Allevard

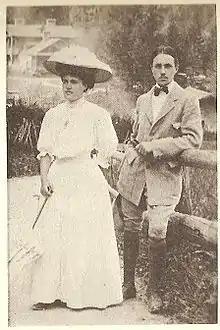
Pierre Vellones and his sister at Allevard, 1909

The greatest customers of Allevard, however, since 1880 have been the politicians, preachers, speakers, and singers who come to "fix their voice". These include, among others, the actors Paul Mounet and Jean Mounet-Sully, the brothers Coquelin the elder and the younger, Félia Litvinne, Germaine Lubin, Georgette Leblanc; then later Jeanne Aubert, Cécile Sorel, and Damia who were singers; politicians such as Eugène Chevandier de Valdrôme, Eugène Rouher, Charles Floquet, Édouard Herriot, Georges Picot (who died in 1909 at Allevard), Gustave Hervé, Alexandre Zévaès, Auguste Burdeau, and Senator Auguste Scheurer-Kestner in 1897 in the middle of the Dreyfus affair. There were also many other notable people: clerics such as Father Della Chiesa - the future Pope Benedict XV, Monseigneur Félix Dupanloup (Bishop of Orléans), the Genevan pastor Theodore Claparede, and the chief rabbi of France Isaïe Schwartz; preachers such as Joseph Gratry of the French Academy, and Father Jean-Léon Le Prevost; diplomats such as Camille Barrere, Count Vladimir Lamsdorf, Prince Pierre Wolkonsky, Count Zichy, and Prince Ypsilanti, the Roumanian mountaineer Prince Alexandre Bibesco; musicians such as Jules Massenet and Charles Lamoureux; photographers such as Nadar and the Lumière brothers; poets such as Lucie Delarue-Mardrus and Patrice de La Tour du Pin; musicologists such as Paul-Marie Masson and Émile Vuillermoz; painters such as Hippolyte Flandrin and Kees van Dongen; the novelists Germaine Acremant and Thyde Monnier; French academicians such as Victor de Laprade and René de La Croix de Castries; professors of medicine Louis Landouzy and Maxime Laignel-Lavastine; industrialists and financiers such as Pierre Dreyfus, Edward Molyneux, and Calouste Gulbenkian; Swiss bankers Pictet and Mornay; the chemist Joseph Bienaimé Caventou; the feminist Arria Ly who worked at the local newspaper, "Chronicle of Allevard-les-Bains" led by Dr. Boel in 1903, Dr. Edmond Locard (a nephew of Dr. Niepce the Director of the Spa); the cartoonist Jacques Faizant; the architect Henri Révoil; President Ferhat Abbas, the family of President Habib Bourguiba, and Admiral Muselier are among other celebrities who have been regulars of the spa.